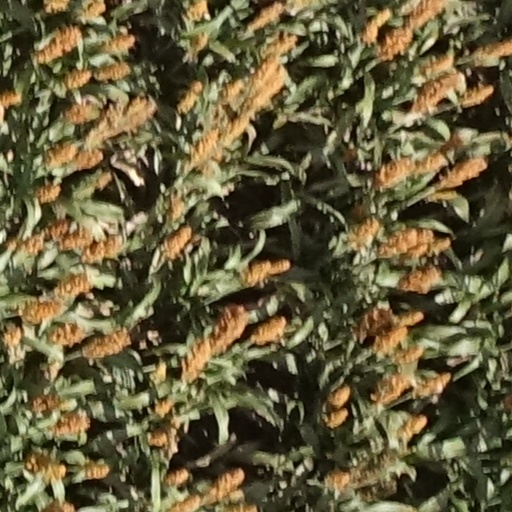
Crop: sorghum